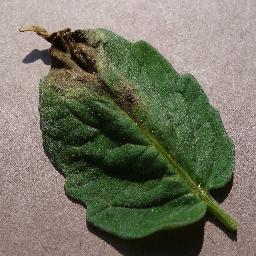
Label: Tomato___Late_blight